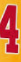
Number: 4